Kohgiluyeh and Boyer-Ahmad province

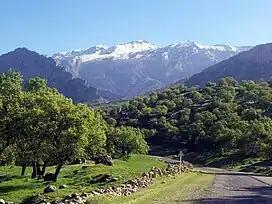
Khamin Mount; Shadegan, Basht Gachsaran County at the end of winter

Kohgiluyeh and Boyer-Ahmad province is located in the south of Iran, and shares borders with five provinces: Isfahan and Fars provinces to the east, Bushehr province to the south, Khuzestan to the west and Chaharmahal and Bakhtiari to the north.